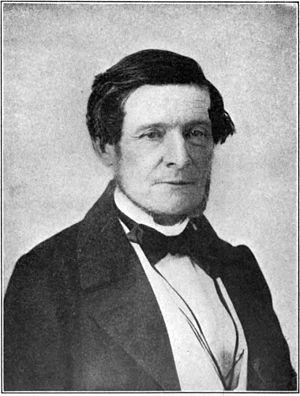
Charles Spackman Barker, né à Bath le 10 octobre 1804 et mort à Maidstone le 26 novembre 1879, est un facteur d'orgue d'origine anglaise mais ayant surtout exercé son art en France.